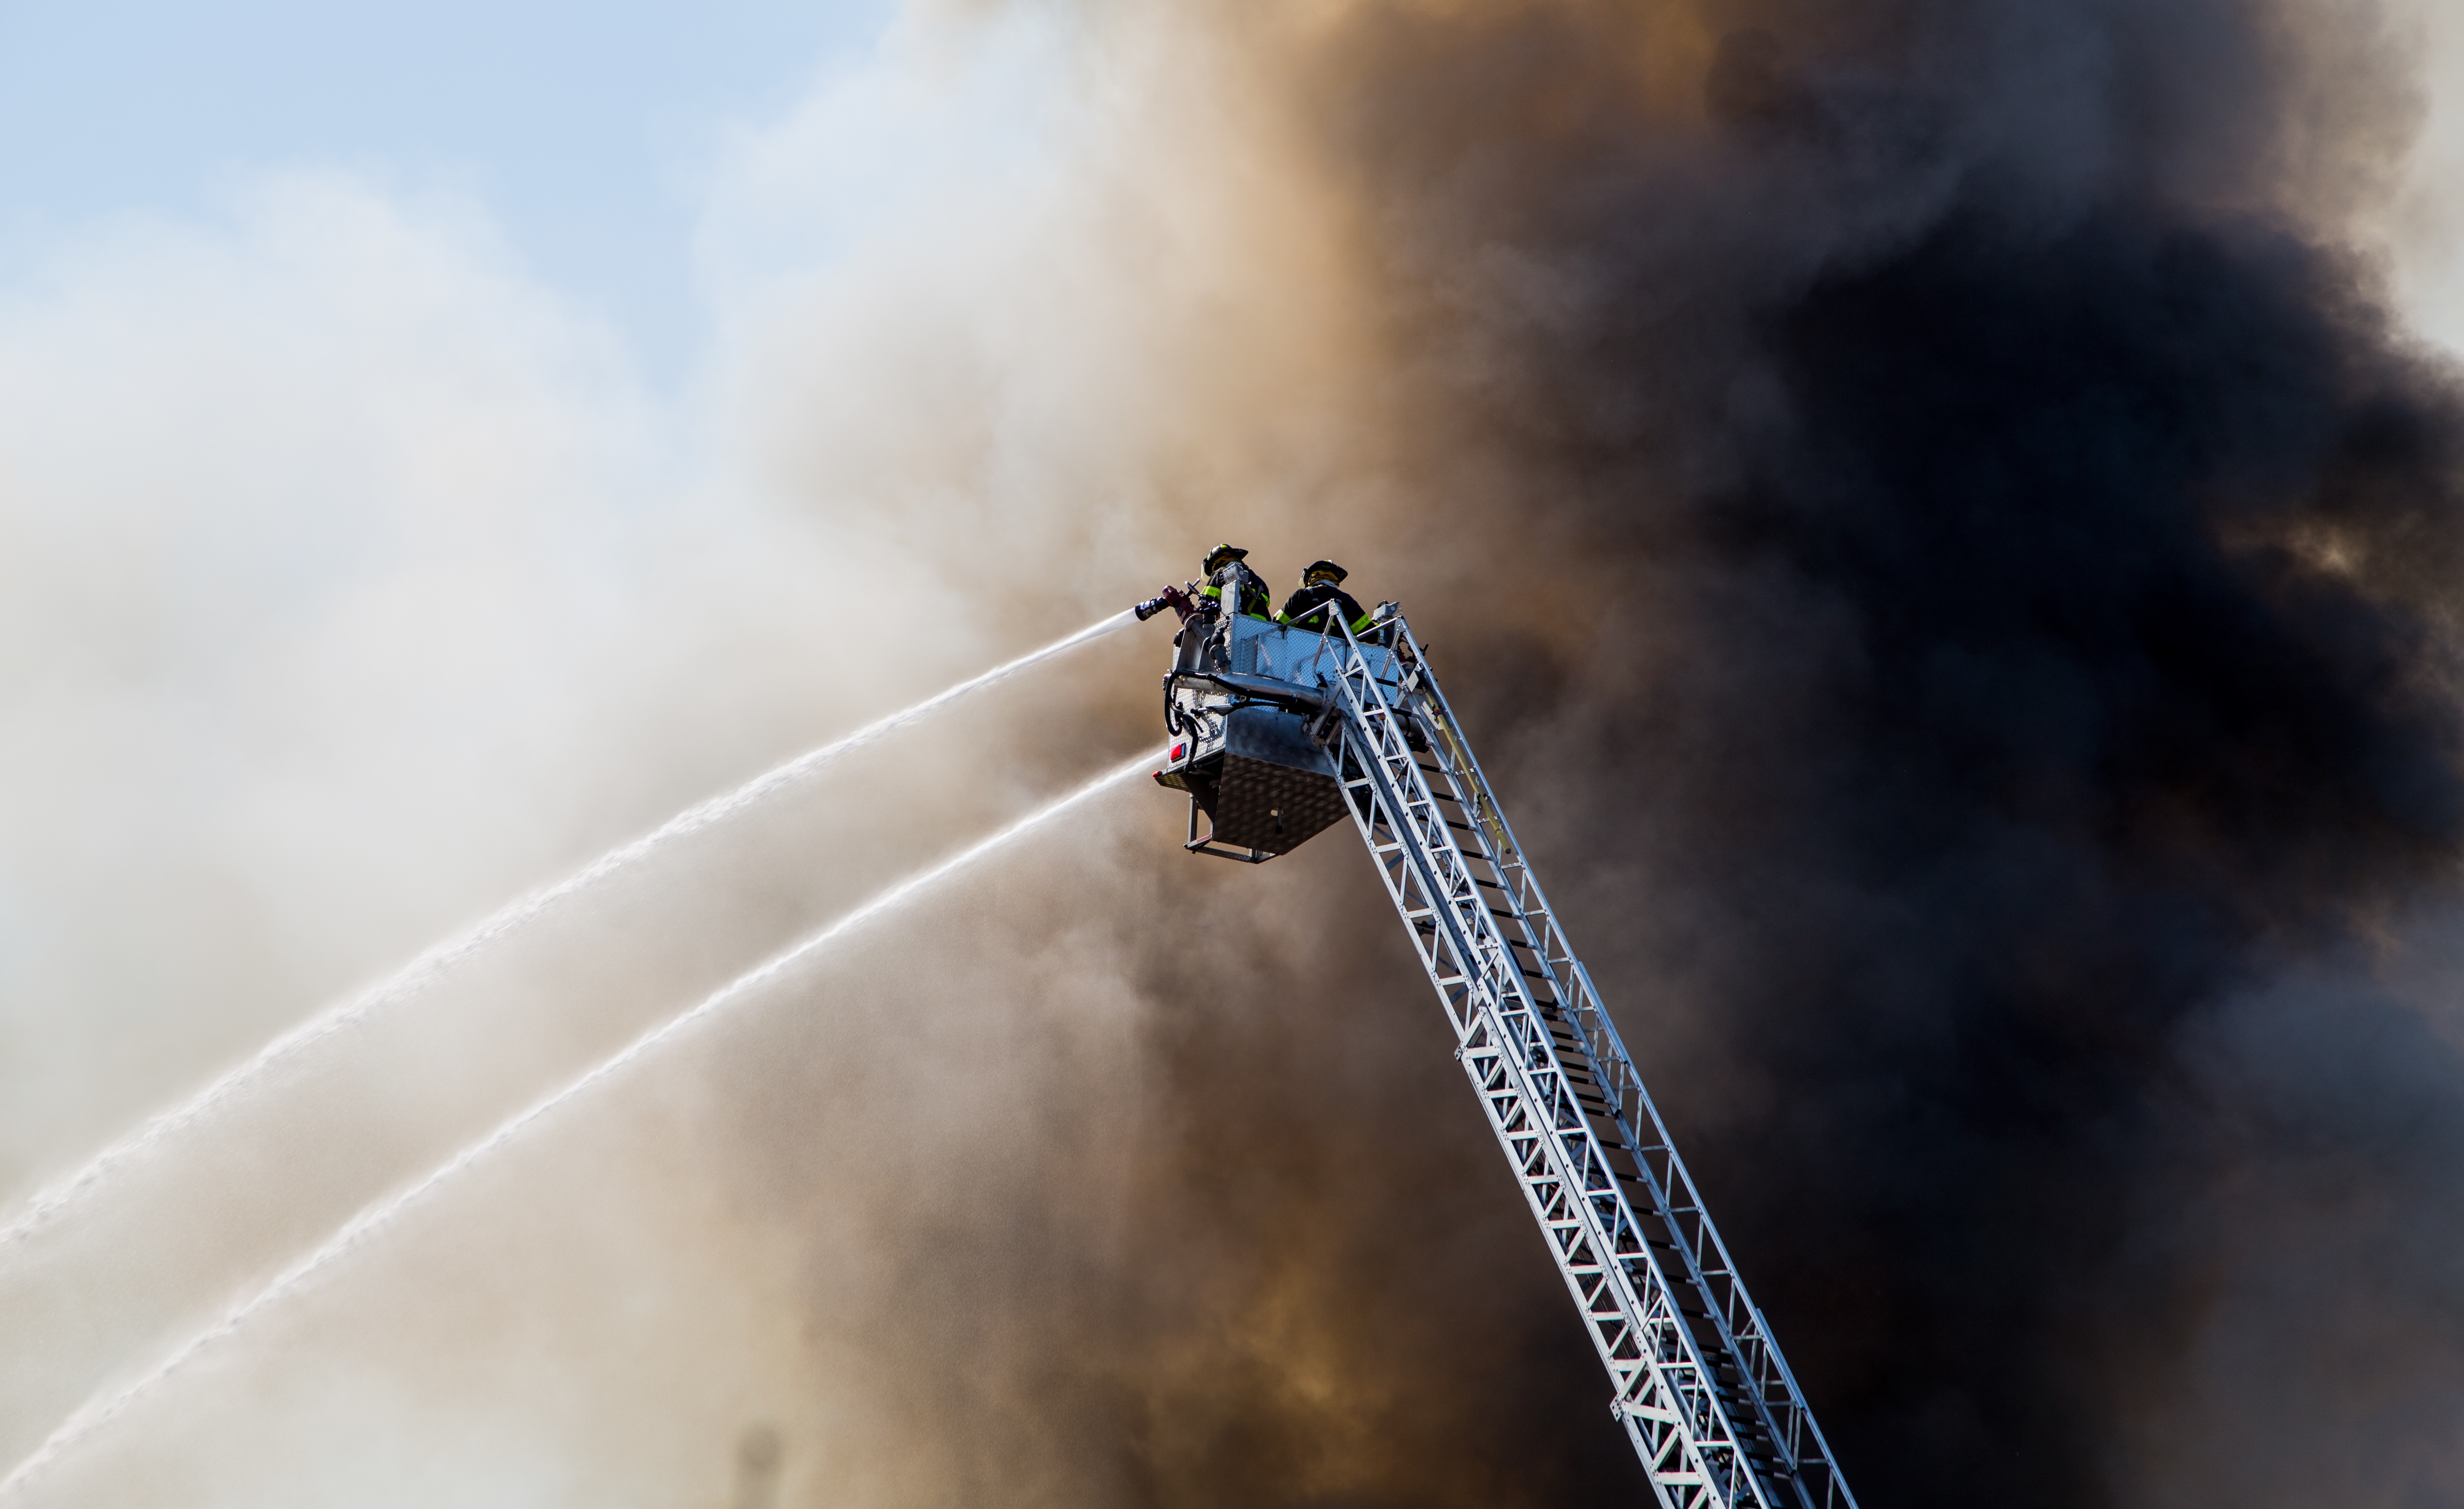
wing, cloud, sky, photography, sunlight, color, blue, close up, macro photography, atmosphere of earth